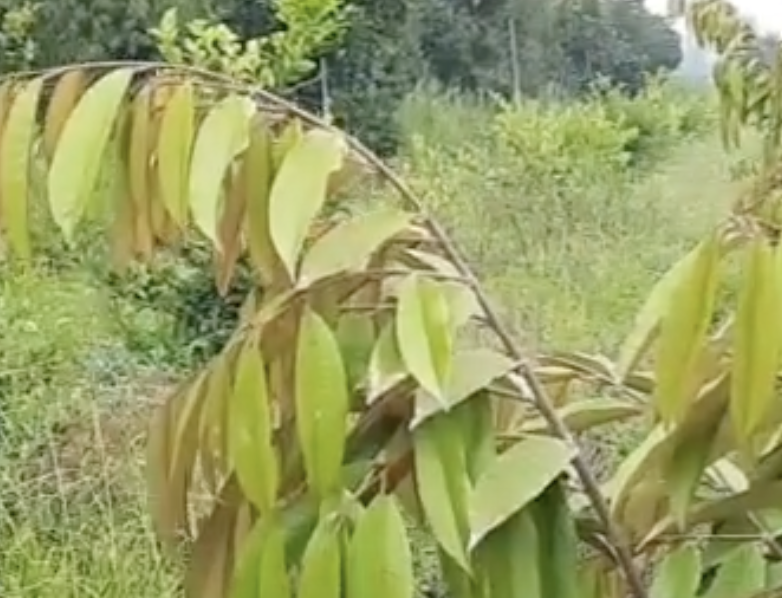
Label: yellow_leaf